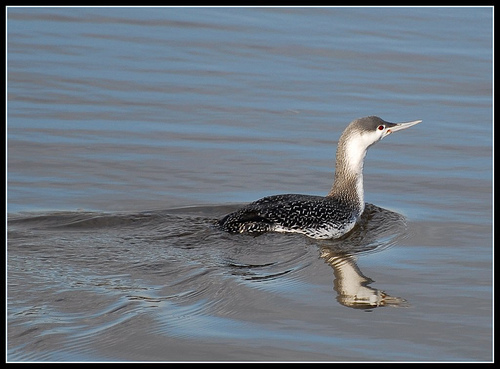
a bird with black wings, a grey head, and a very long white beak.
this bird has a white neck, gray crown, and long pointy bill.
this bird has a black and white spotted back, with a long white under throat and a long straight beak.
a large bird mostly black with grey on neck and belly a curved neck
this bird has a speckled back and wing with a long white neck and pointy bill.
this bird has wings that are black and has a white billa bird that has a long white beak, black and white head, with a mostly black body.
this bird has a brown crown, black primaries, and a white throat.
this is a clay colored bird with distinct eyebrow and malar stripe on throut and has a short bill.
this bird has wings that are black and has a long neck
Species: Pacific Loon